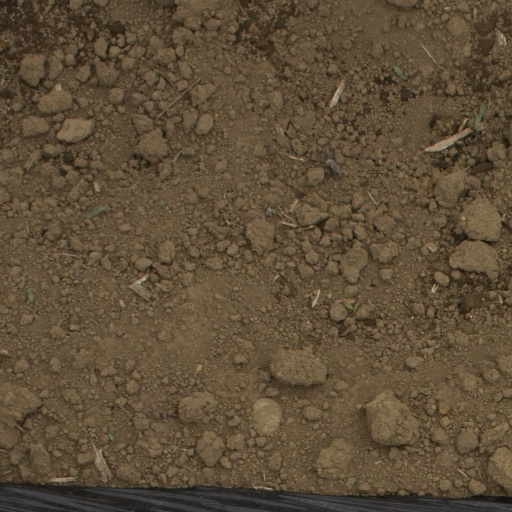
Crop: Jerusalem artichoke